PKP class ET22

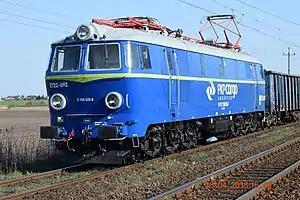
ET22-692 of PKP Cargo in Jaksice

ET22 (also manufactured as Pafawag 201E) is a Polish six-axle electric freight locomotive built by Pafawag from 1969 to 1989. Factory designation is 201E. With 1183 units, it is one of the most numerous standard gauge electric locomotive built in Europe. Further 23 units were built for Morocco as E-1000 class.